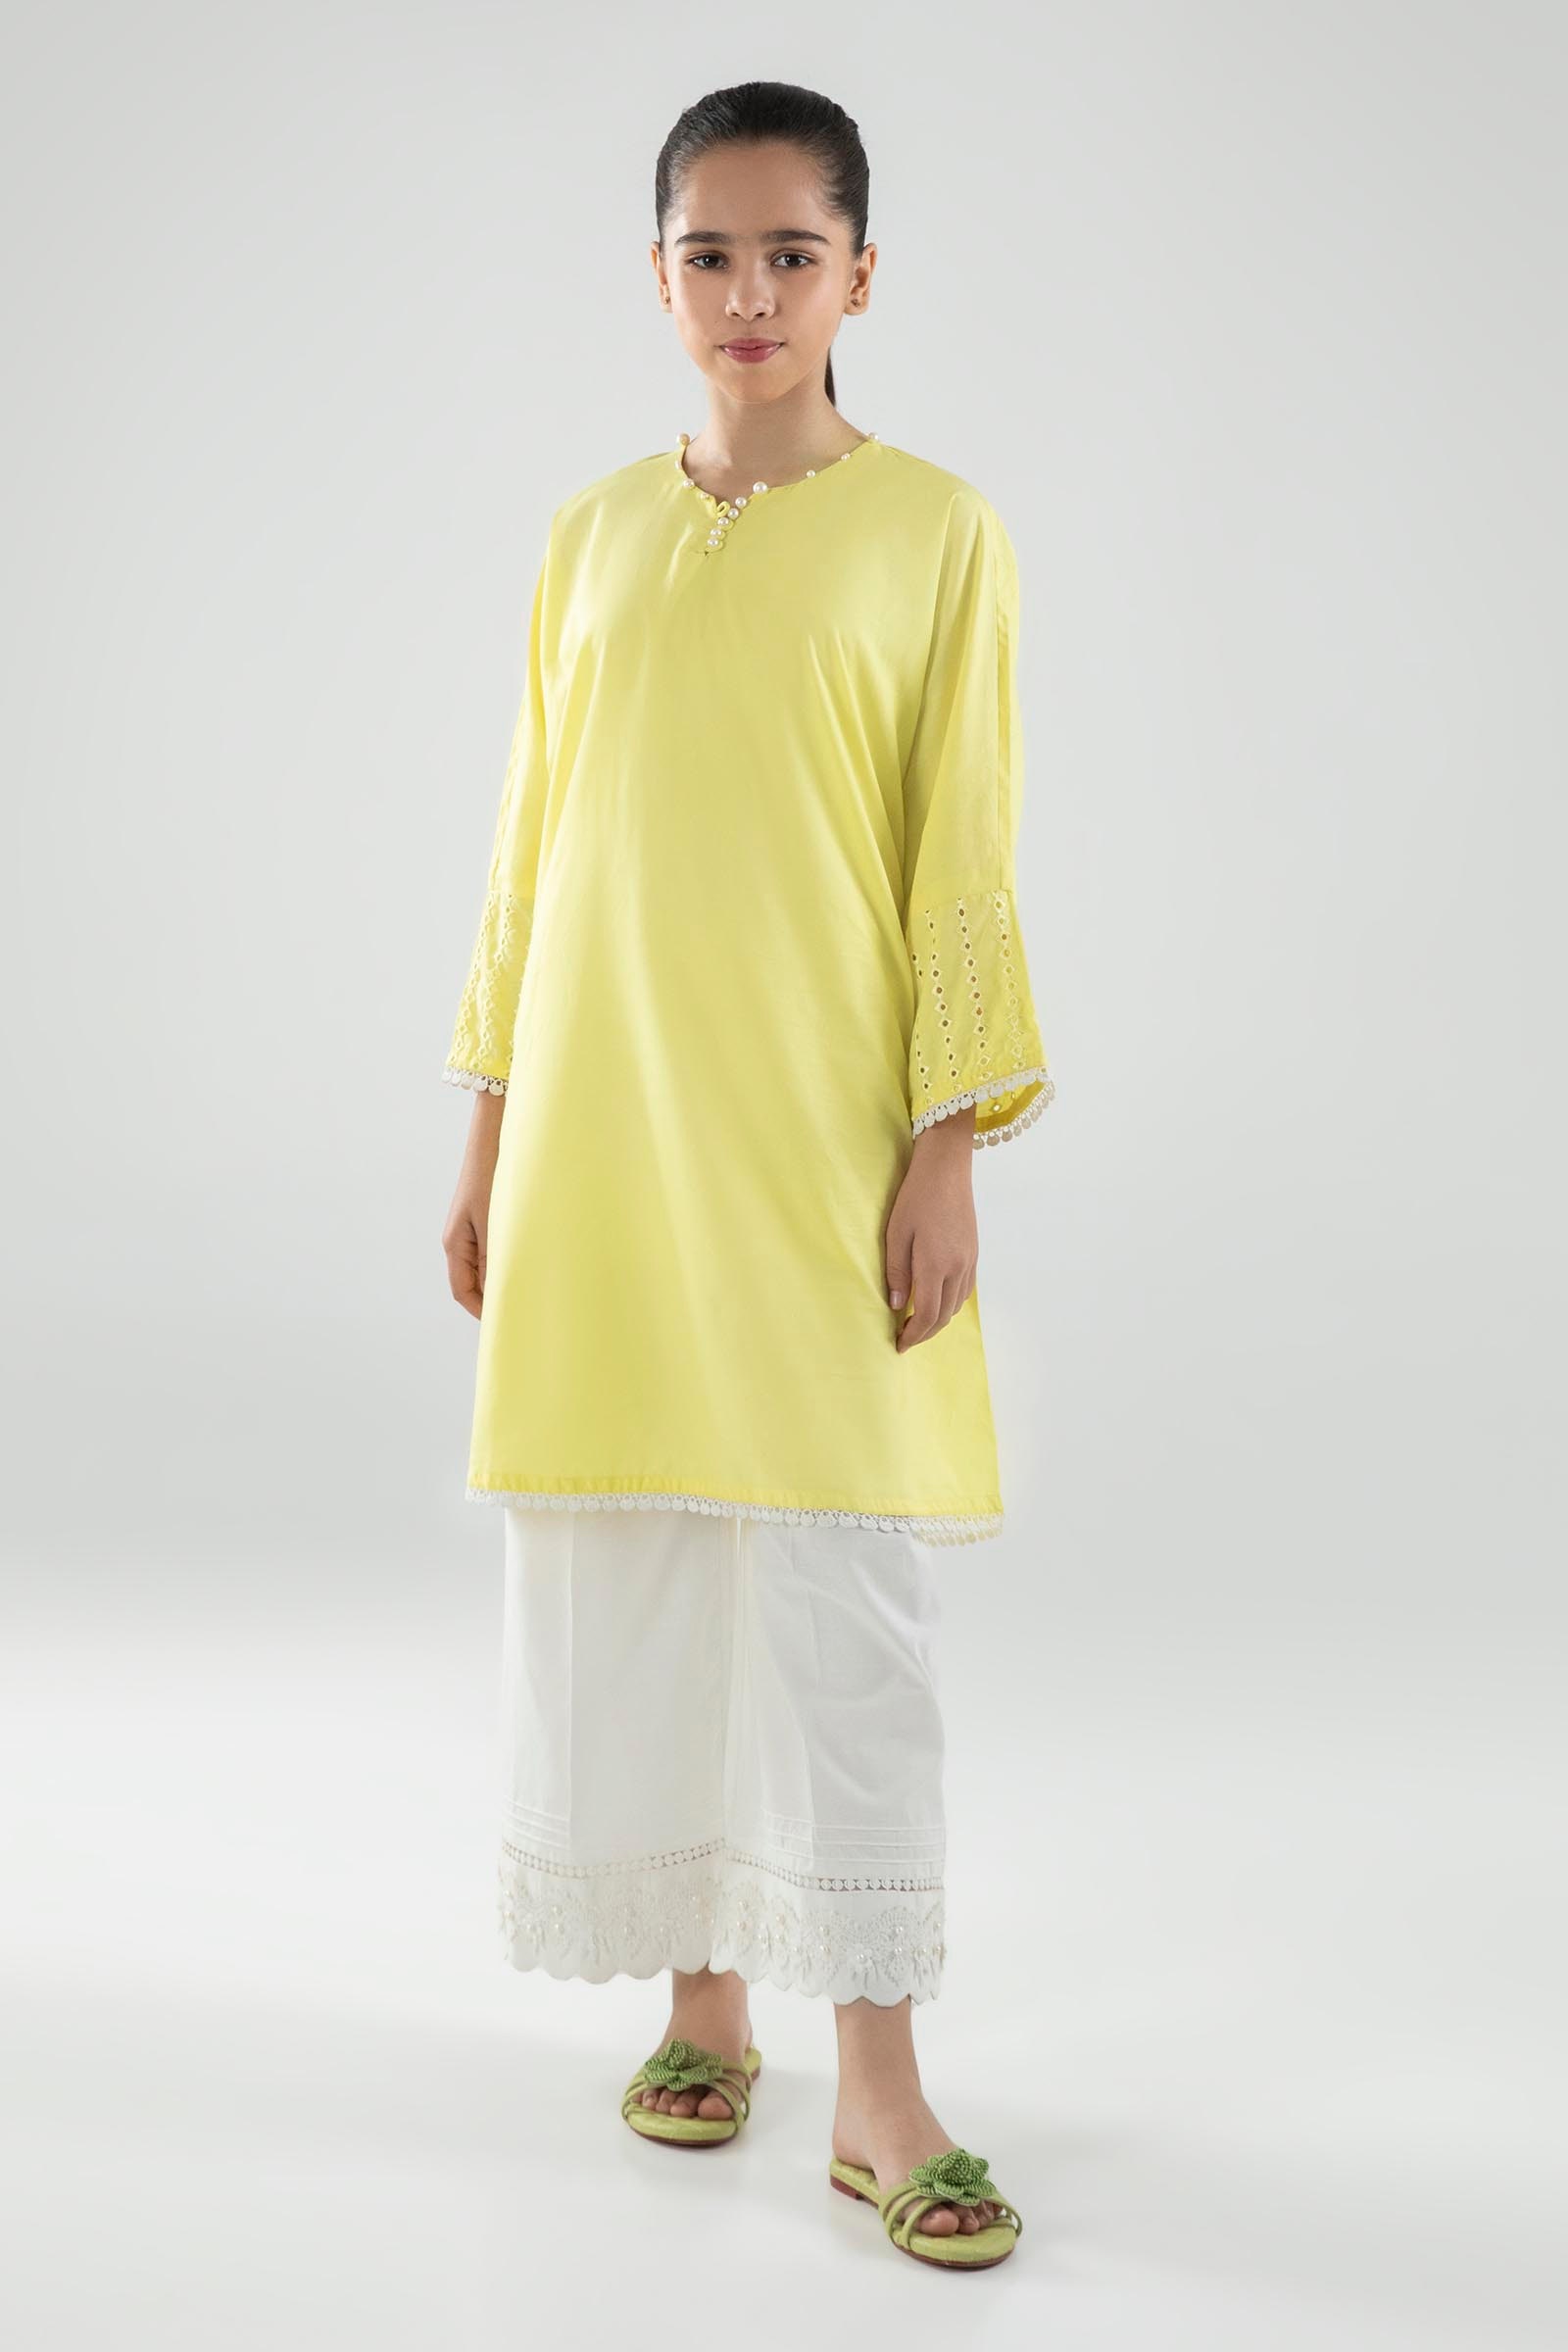
yellow embroidered kurta top